Denarius

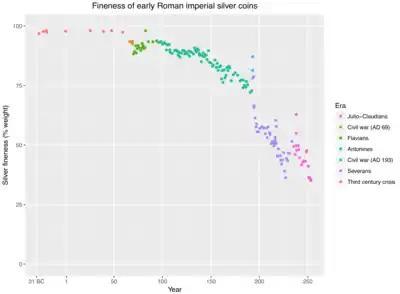
Starting with Nero in 64 AD, the Romans continuously debased their silver coins until, by the end of the 3rd century AD, hardly any silver was left.

A predecessor of the "denarius" was first struck in 269 or 268 BC, five years before the First Punic War, with an average weight of 6.81 grams, or of a Roman pound. Contact with the Greeks had prompted a need for silver coinage in addition to the bronze currency that the Romans were using at that time. This predecessor of the "denarius" was a Greek-styled silver coin of "didrachm" weight, which was struck in Neapolis and other Greek cities in southern Italy. These coins were inscribed with a legend that indicated that they were struck for Rome, but in style they closely resembled their Greek counterparts. They were rarely seen at Rome, to judge from finds and hoards, and were probably used either to buy supplies or to pay soldiers.